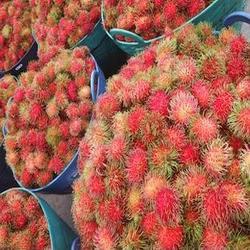
Label: Rambutan